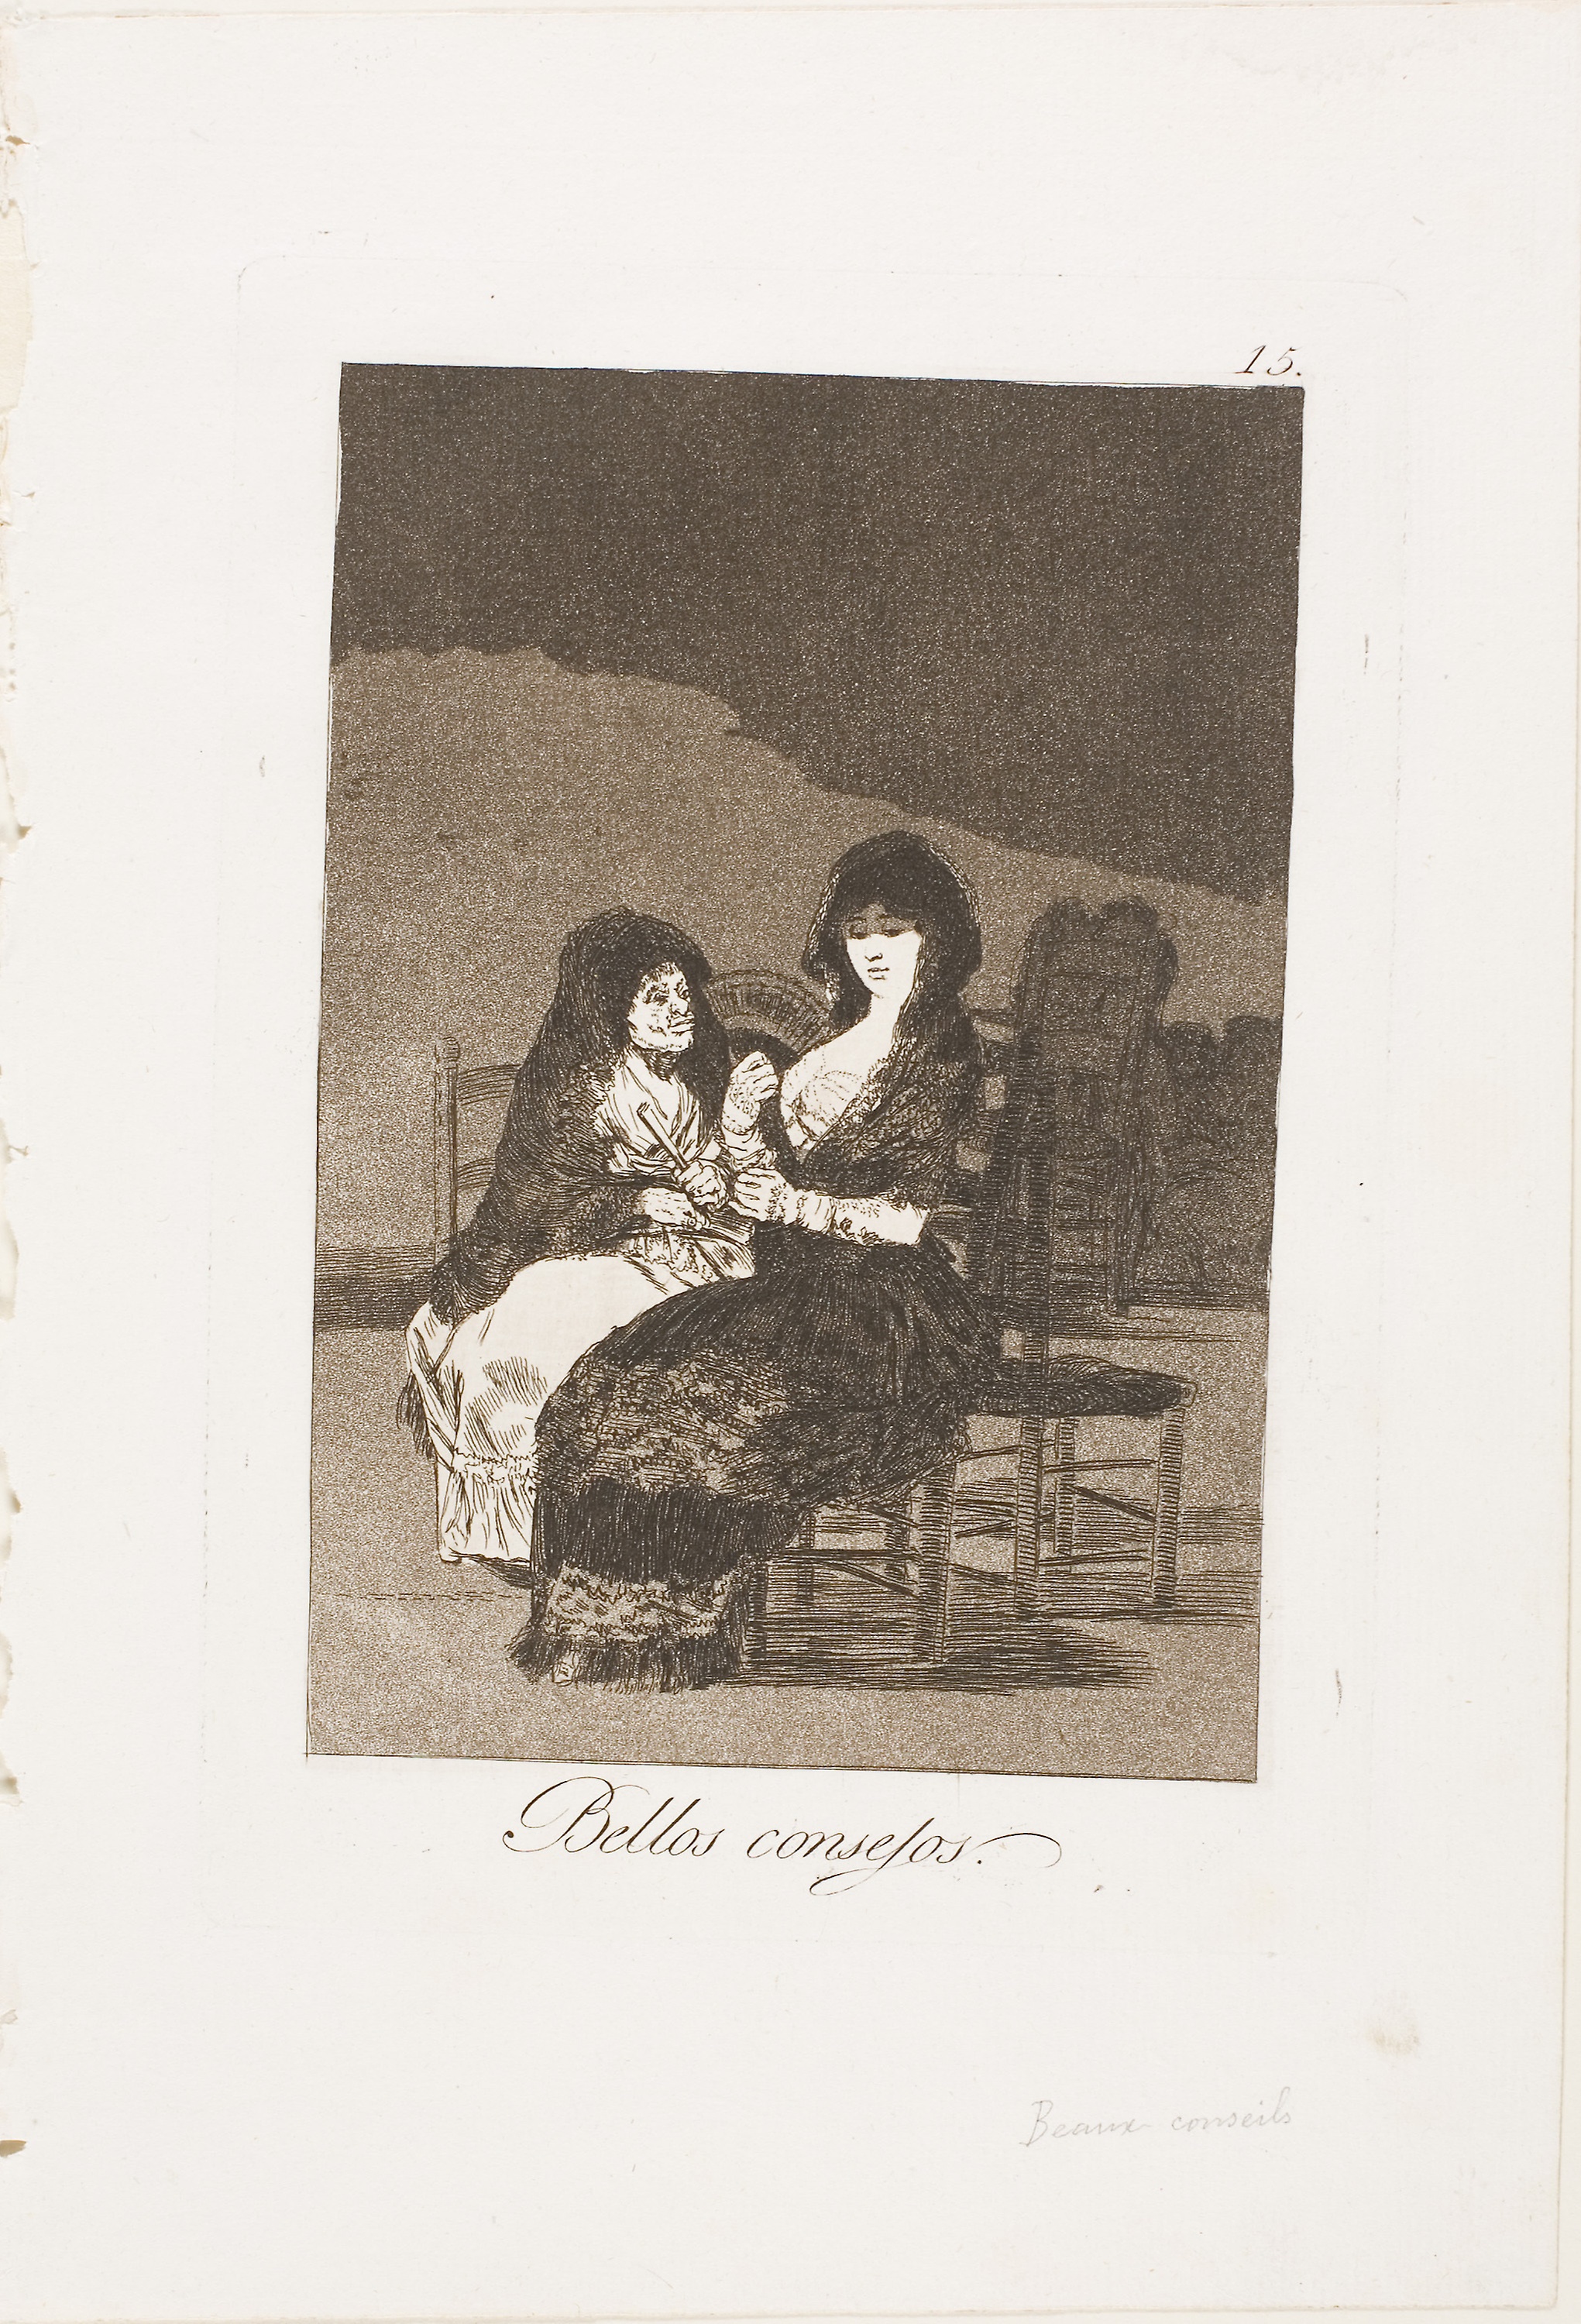
photograph, text, art, font, picture frame, illustration, artwork, paper, stock photography